Microphone

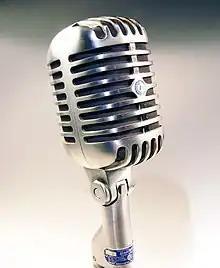
Shure Brothers microphone, model 55S, multi-impedance "Small Unidyne" dynamic from 1951

A microphone, colloquially called a mic, or mike, is a transducer that converts sound into an electrical signal. Microphones are used in many applications such as telephones, hearing aids, public address systems for concert halls and public events, motion picture production, live and recorded audio engineering, sound recording, two-way radios, megaphones, and radio and television broadcasting. They are also used in computers and other electronic devices, such as mobile phones, for recording sounds, speech recognition, VoIP, and other purposes, such as ultrasonic sensors or knock sensors.